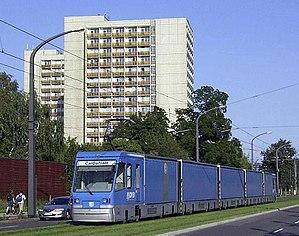
La fabrique de verre est une usine automobile et un centre culturel localisé à Dresde et propriété de la société par action Volkswagen. Fin décembre 2011 on comptait 515 employés sur le site. Depuis avril 2017, il y en a environ 300, dont 125 ouvriers.